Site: brandenburg
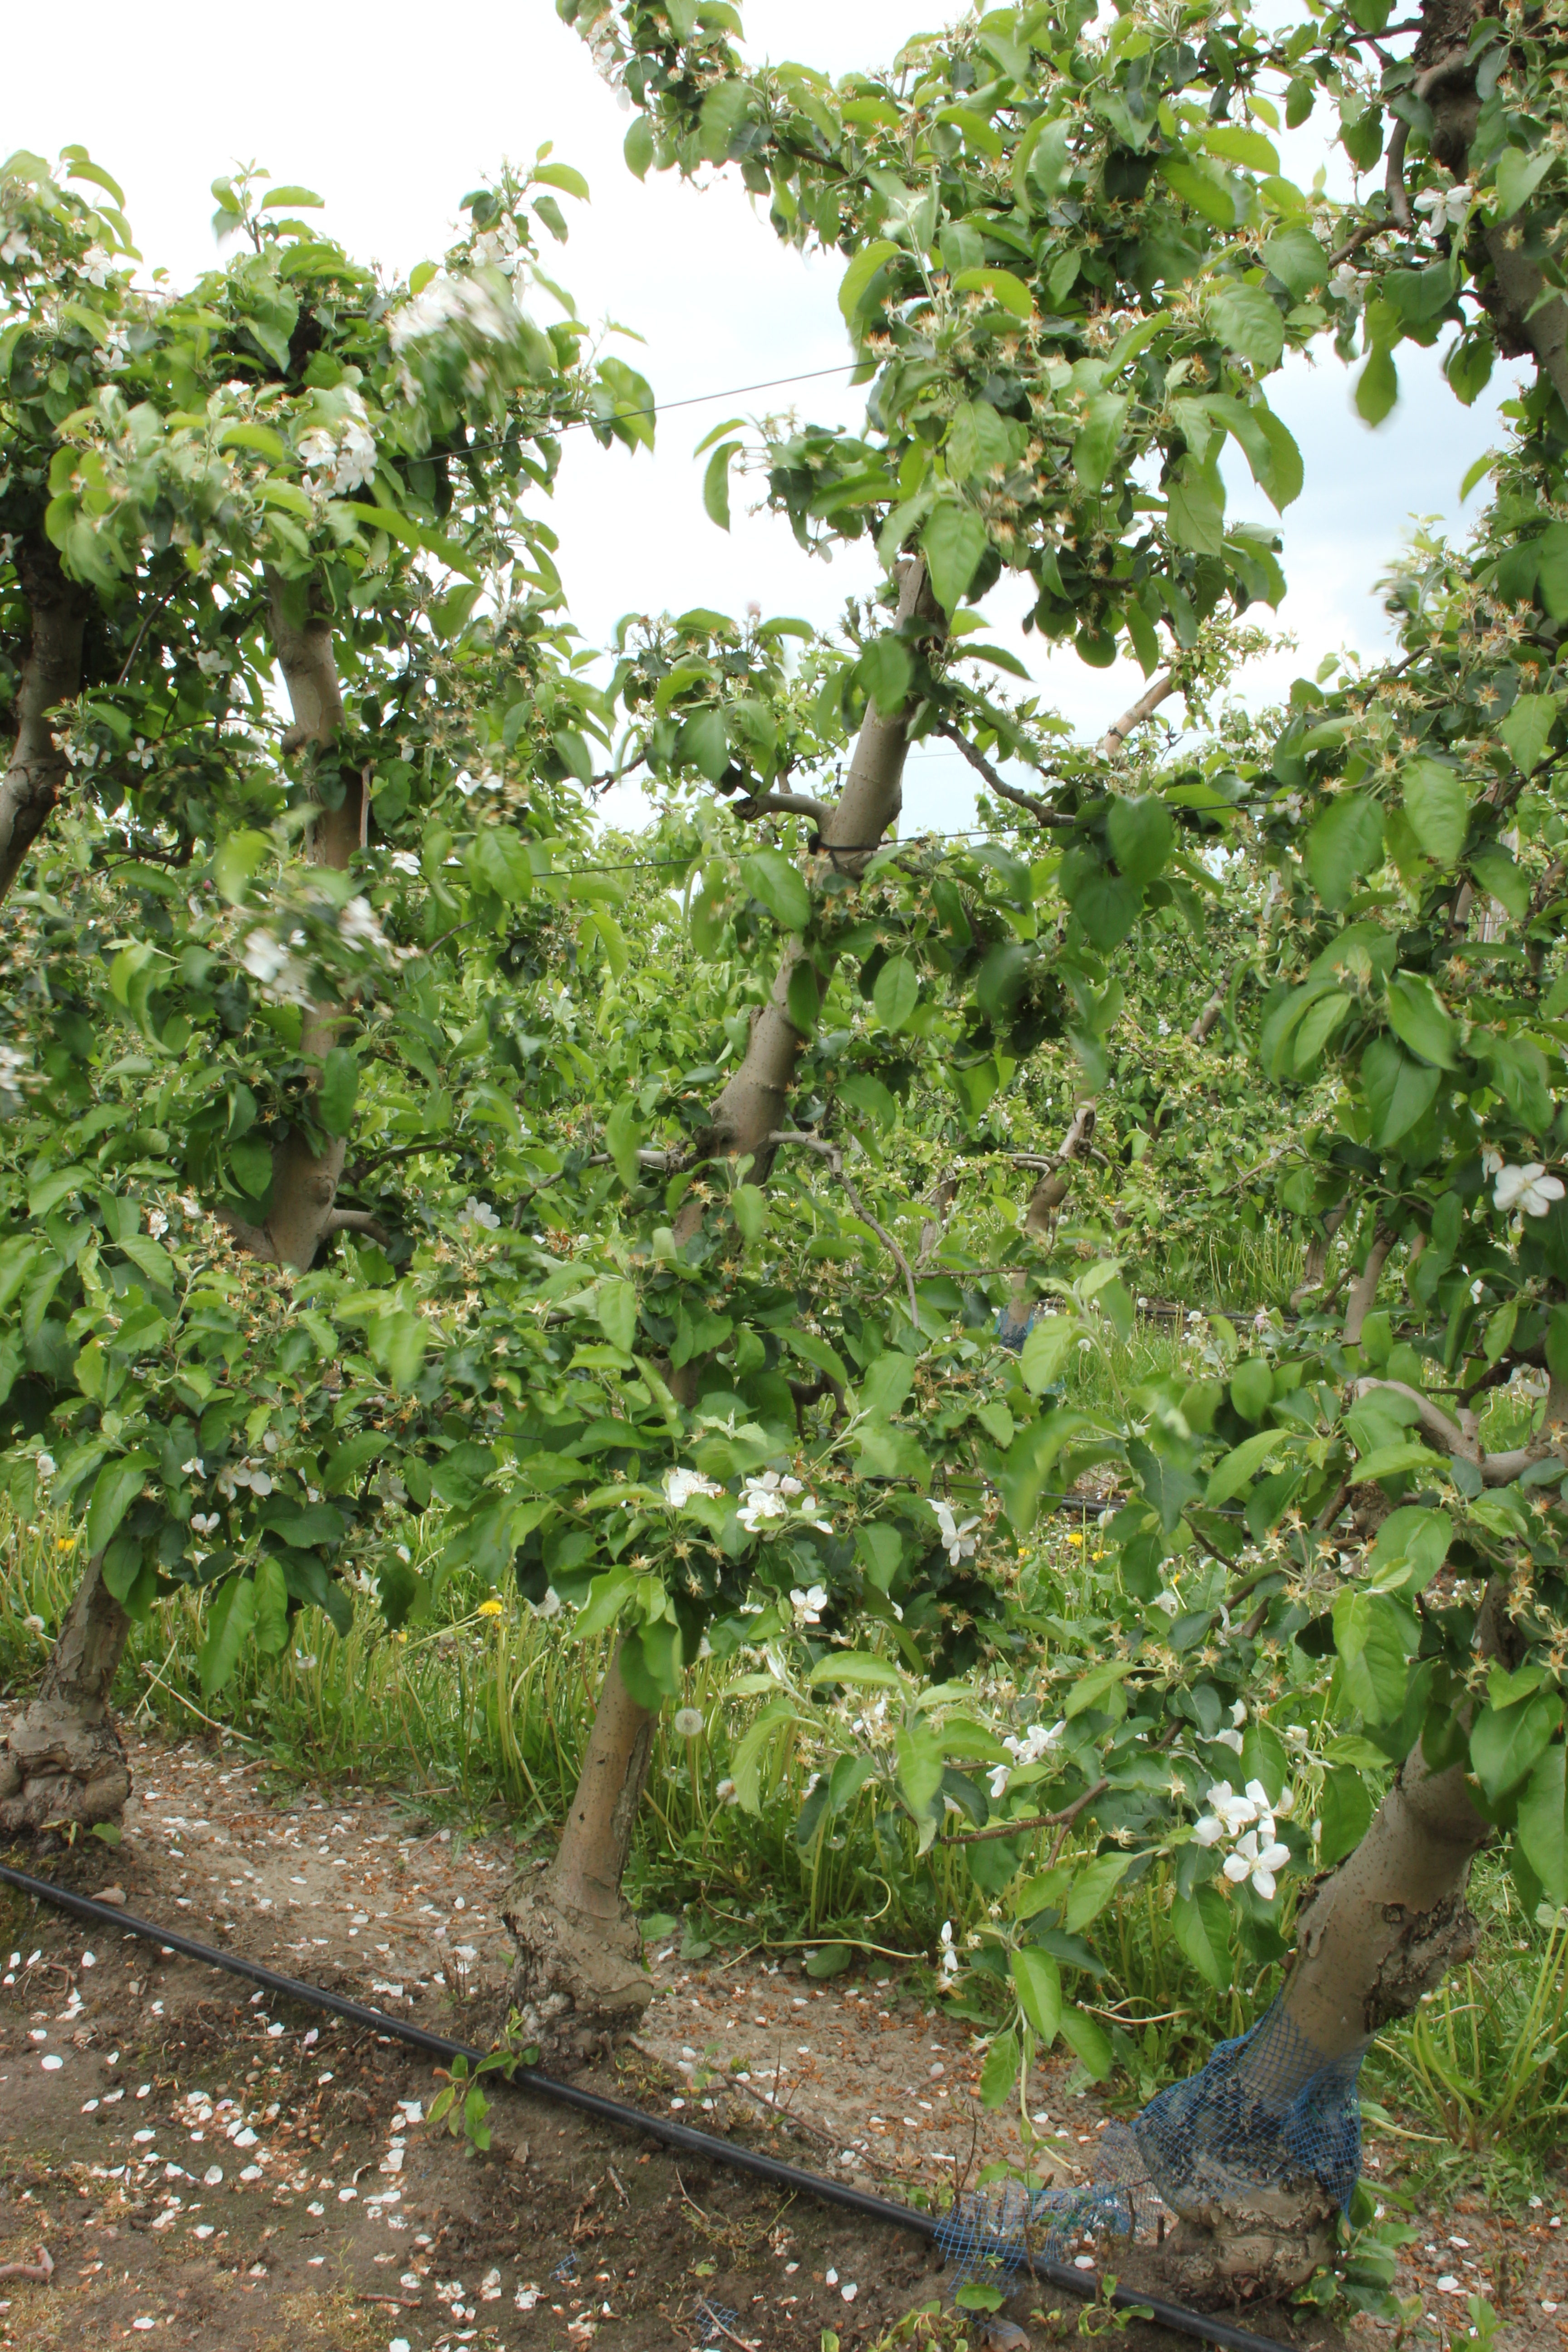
Growth stage (BBCH 67): Flowering